Antonio Lupis

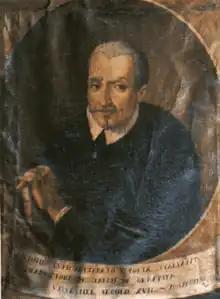
Portrait of Antonio Lupis

Antonio Lupis (31 March 1620 – 11 December 1700) was a prolific Italian writer of the Baroque period.